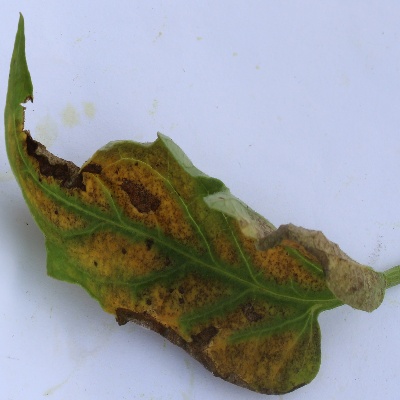
Crop: Tomato
Condition: septoria leaf spot